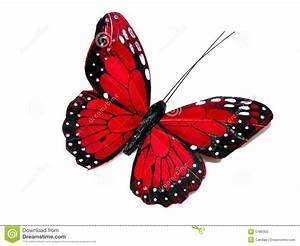
Label: butterfly